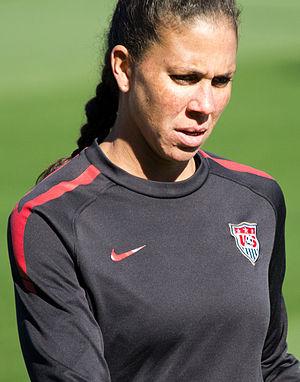
Shannon Leigh Boxx, née le 29 juin 1977 à Fontana en Californie, est une joueuse de soccer américaine évoluant au poste de milieu de terrain offensif. Elle est internationale américaine. Sa sœur Gillian Boxx fut membre de l'équipe olympique américaine de softball.